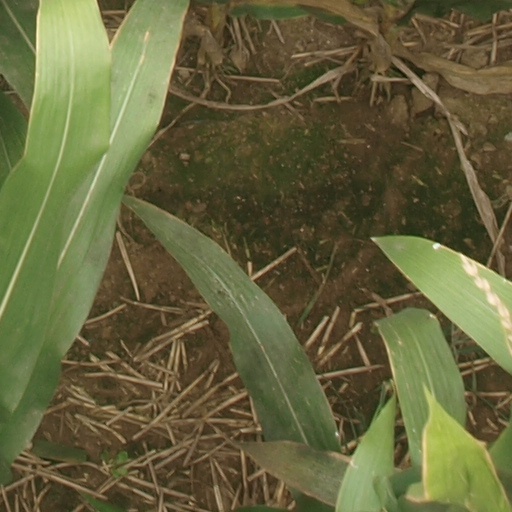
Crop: maize; corn